Mughal Empire

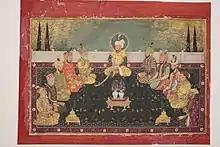
Group portrait of Mughal rulers, from Babur to Aurangzeb, with the Mughal ancestor Timur seated in the middle. On the left: Shah Jahan, Akbar and Babur, with Abu Sa'id of Samarkand and Timur's son, Miran Shah. On the right: Aurangzeb, Jahangir and Humayun, and two of Timur's other offspring Umar Shaykh and Muhammad Sultan. Created

Shah Jahan (reigned 1628–1658) was born to Jahangir and his wife Jagat Gosain. His reign ushered in the golden age of Mughal architecture. During the reign of Shah Jahan, the splendour of the Mughal court reached its peak, as exemplified by the Taj Mahal. The cost of maintaining the court, however, began to exceed the revenue coming in. Shah Jahan extended the Mughal Empire to the Deccan by ending the Ahmadnagar Sultanate and forcing the Adil Shahis and Qutb Shahis to pay tribute.